Taira no Masakado

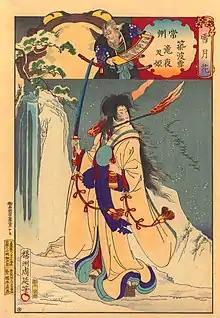
Takiyasha-hime, the sorceress, is shown carrying a sword in one hand, a bell in the other, and a torch in her mouth; the toad, her familiar, is shown in the inset with her father, Taira no Masakado. Ukiyo-e woodblock print by Yōshū Chikanobu, 1884

On the 21st day of the 10th month of the same year, (平良正), Masakado's paternal uncle or cousin who was also related by marriage to Mamoru, seeking to avenge the deaths of Kunika and Mamoru's sons, faced Masakado in battle in the village of Kawawa (川曲村) in western Hitachi (identified with the town of Yachiyo, Ibaraki) but Masakado once again proved the victor; more than sixty of Yoshikane's men were killed while the rest dispersed.